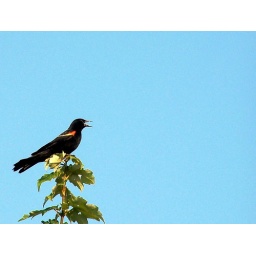
Young red winged blackbird [&lt;i&gt;Agelaius phoeniceus&lt;/i&gt;] on the sugar maple in our backyard. Bluffton, South Carolina.